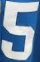
Number: 5